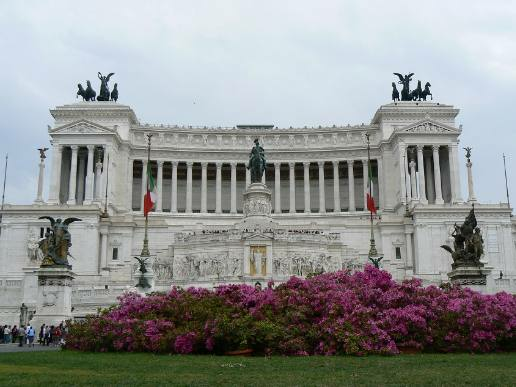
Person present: No